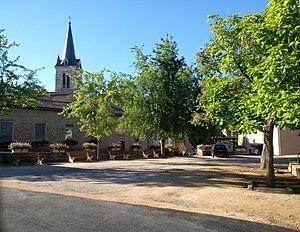
Place du village à Denicé, dans le département du Rhône.
Denicé est une commune française située dans le département du Rhône, en région Auvergne-Rhône-Alpes.